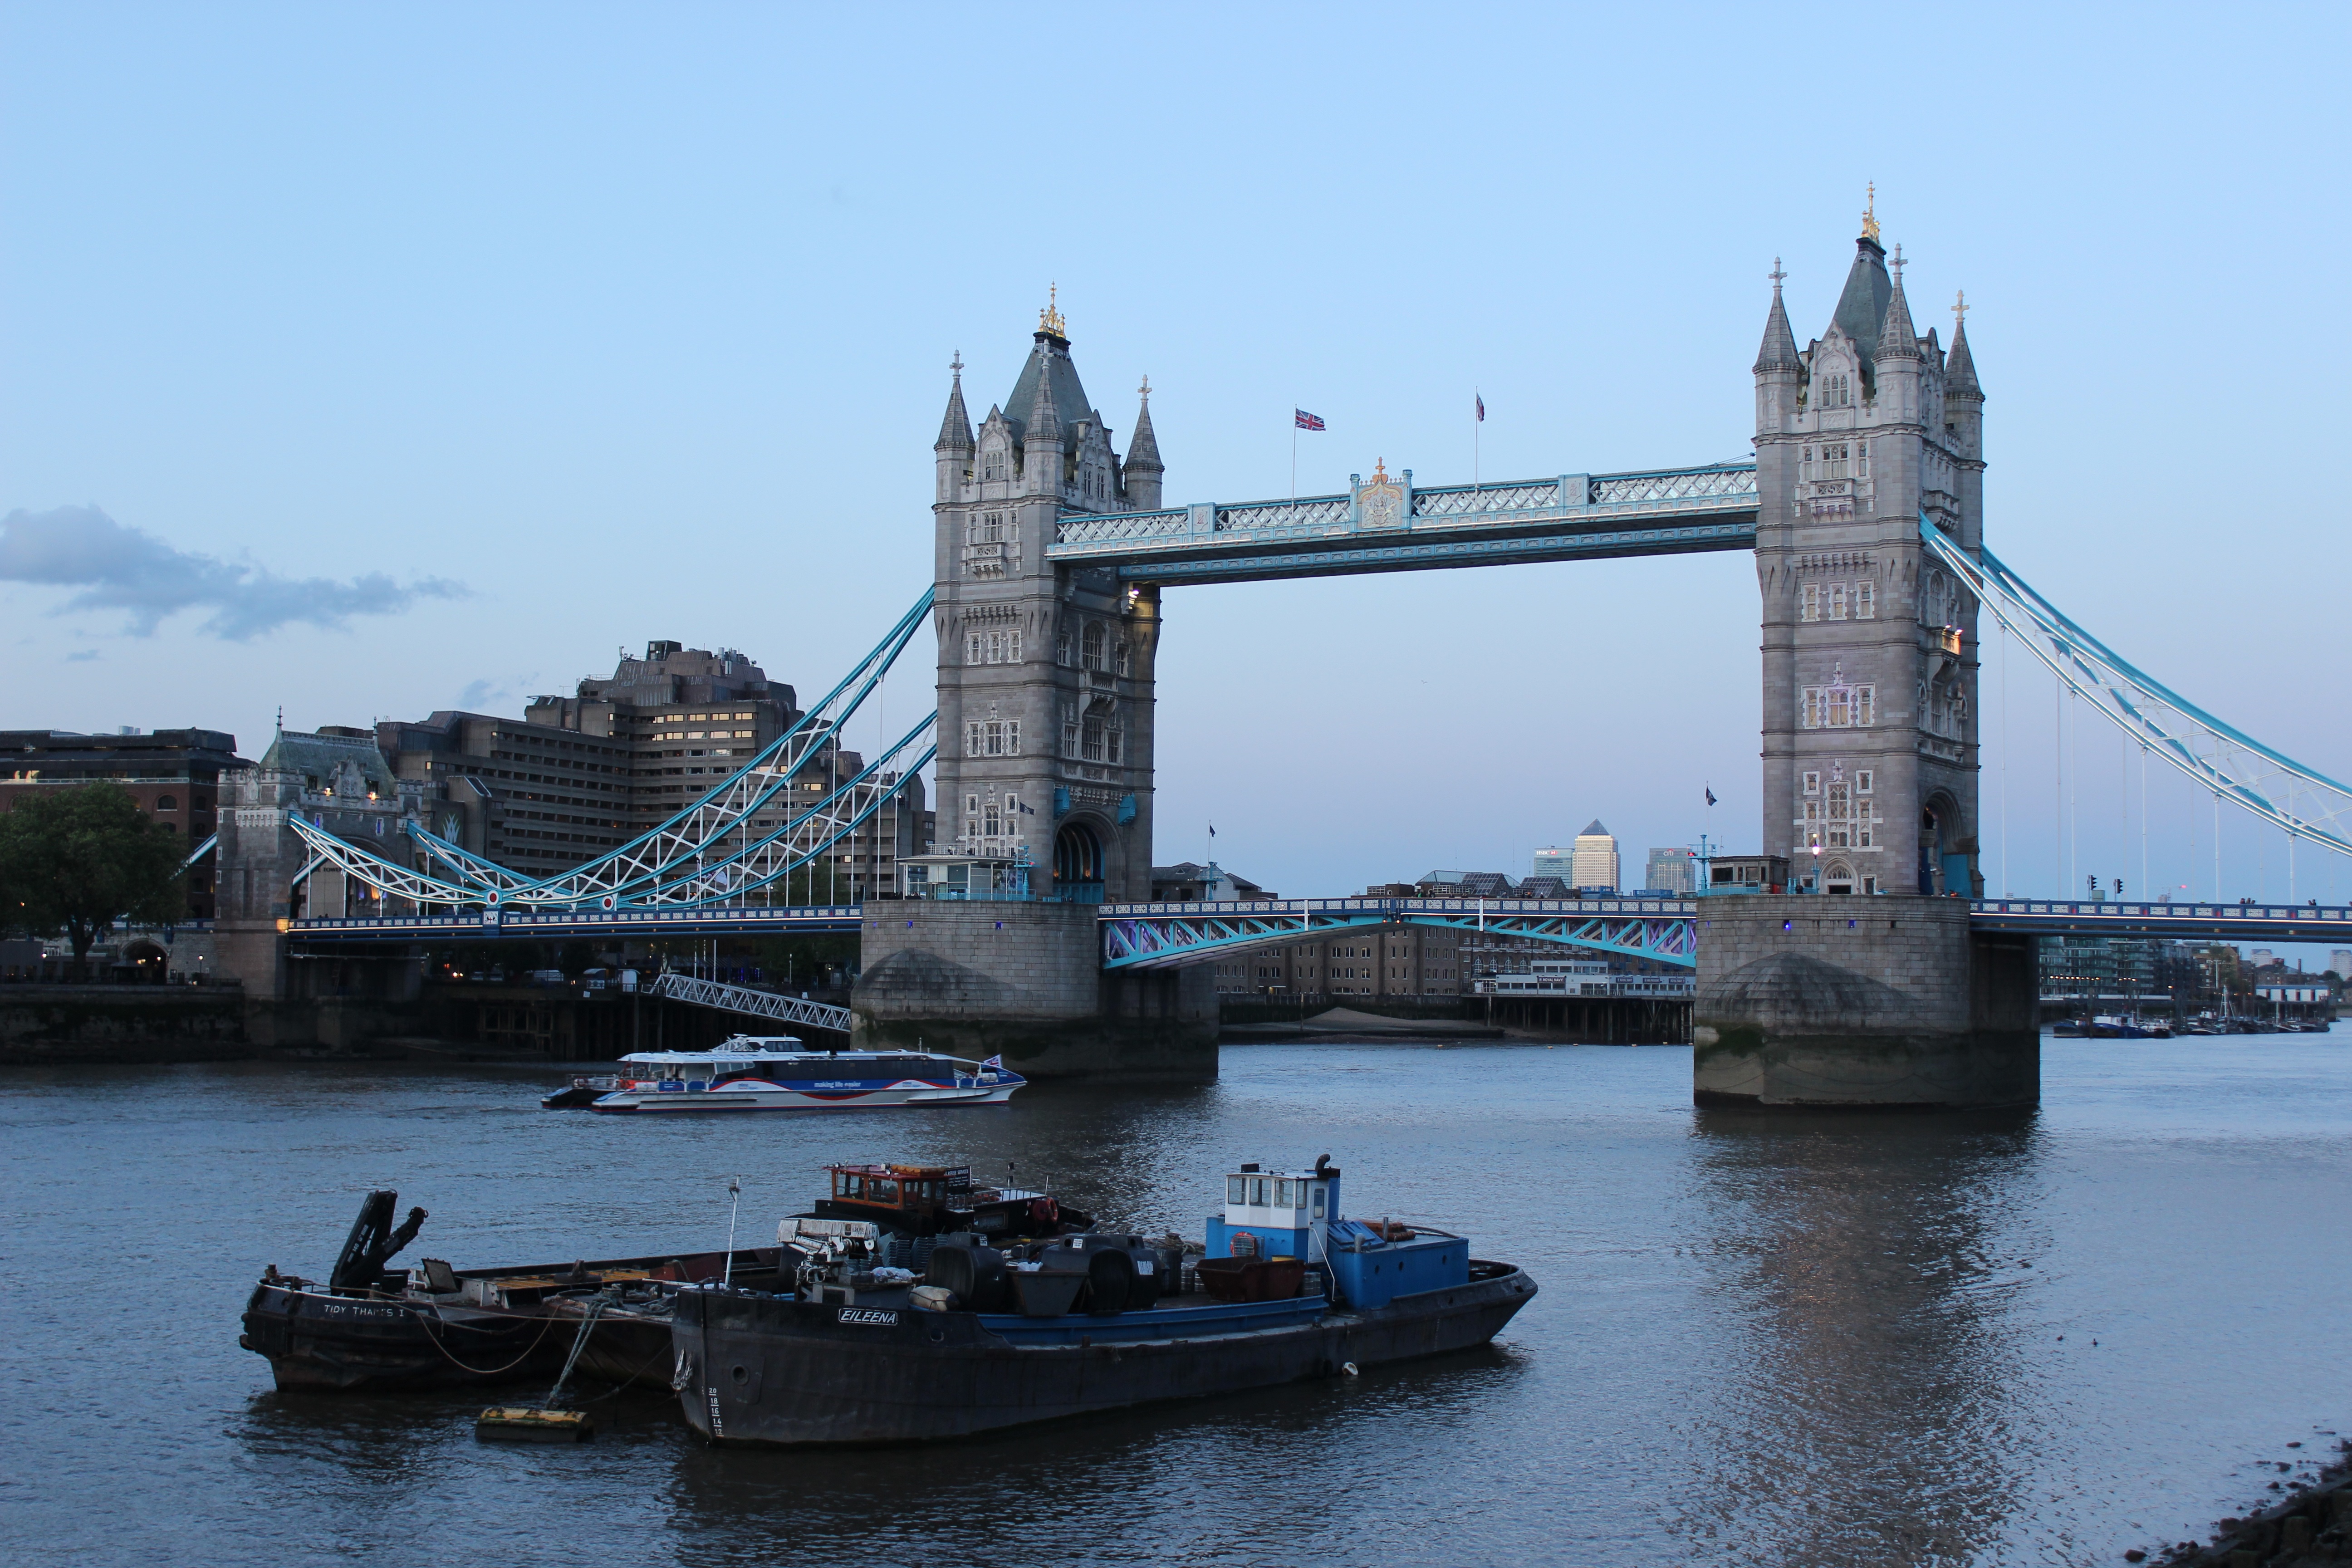
sea, architecture, boat, bridge, river, vehicle, bay, landmark, harbor, tourism, tower bridge, waterway, places of interest, england, london, united kingdom, river thames